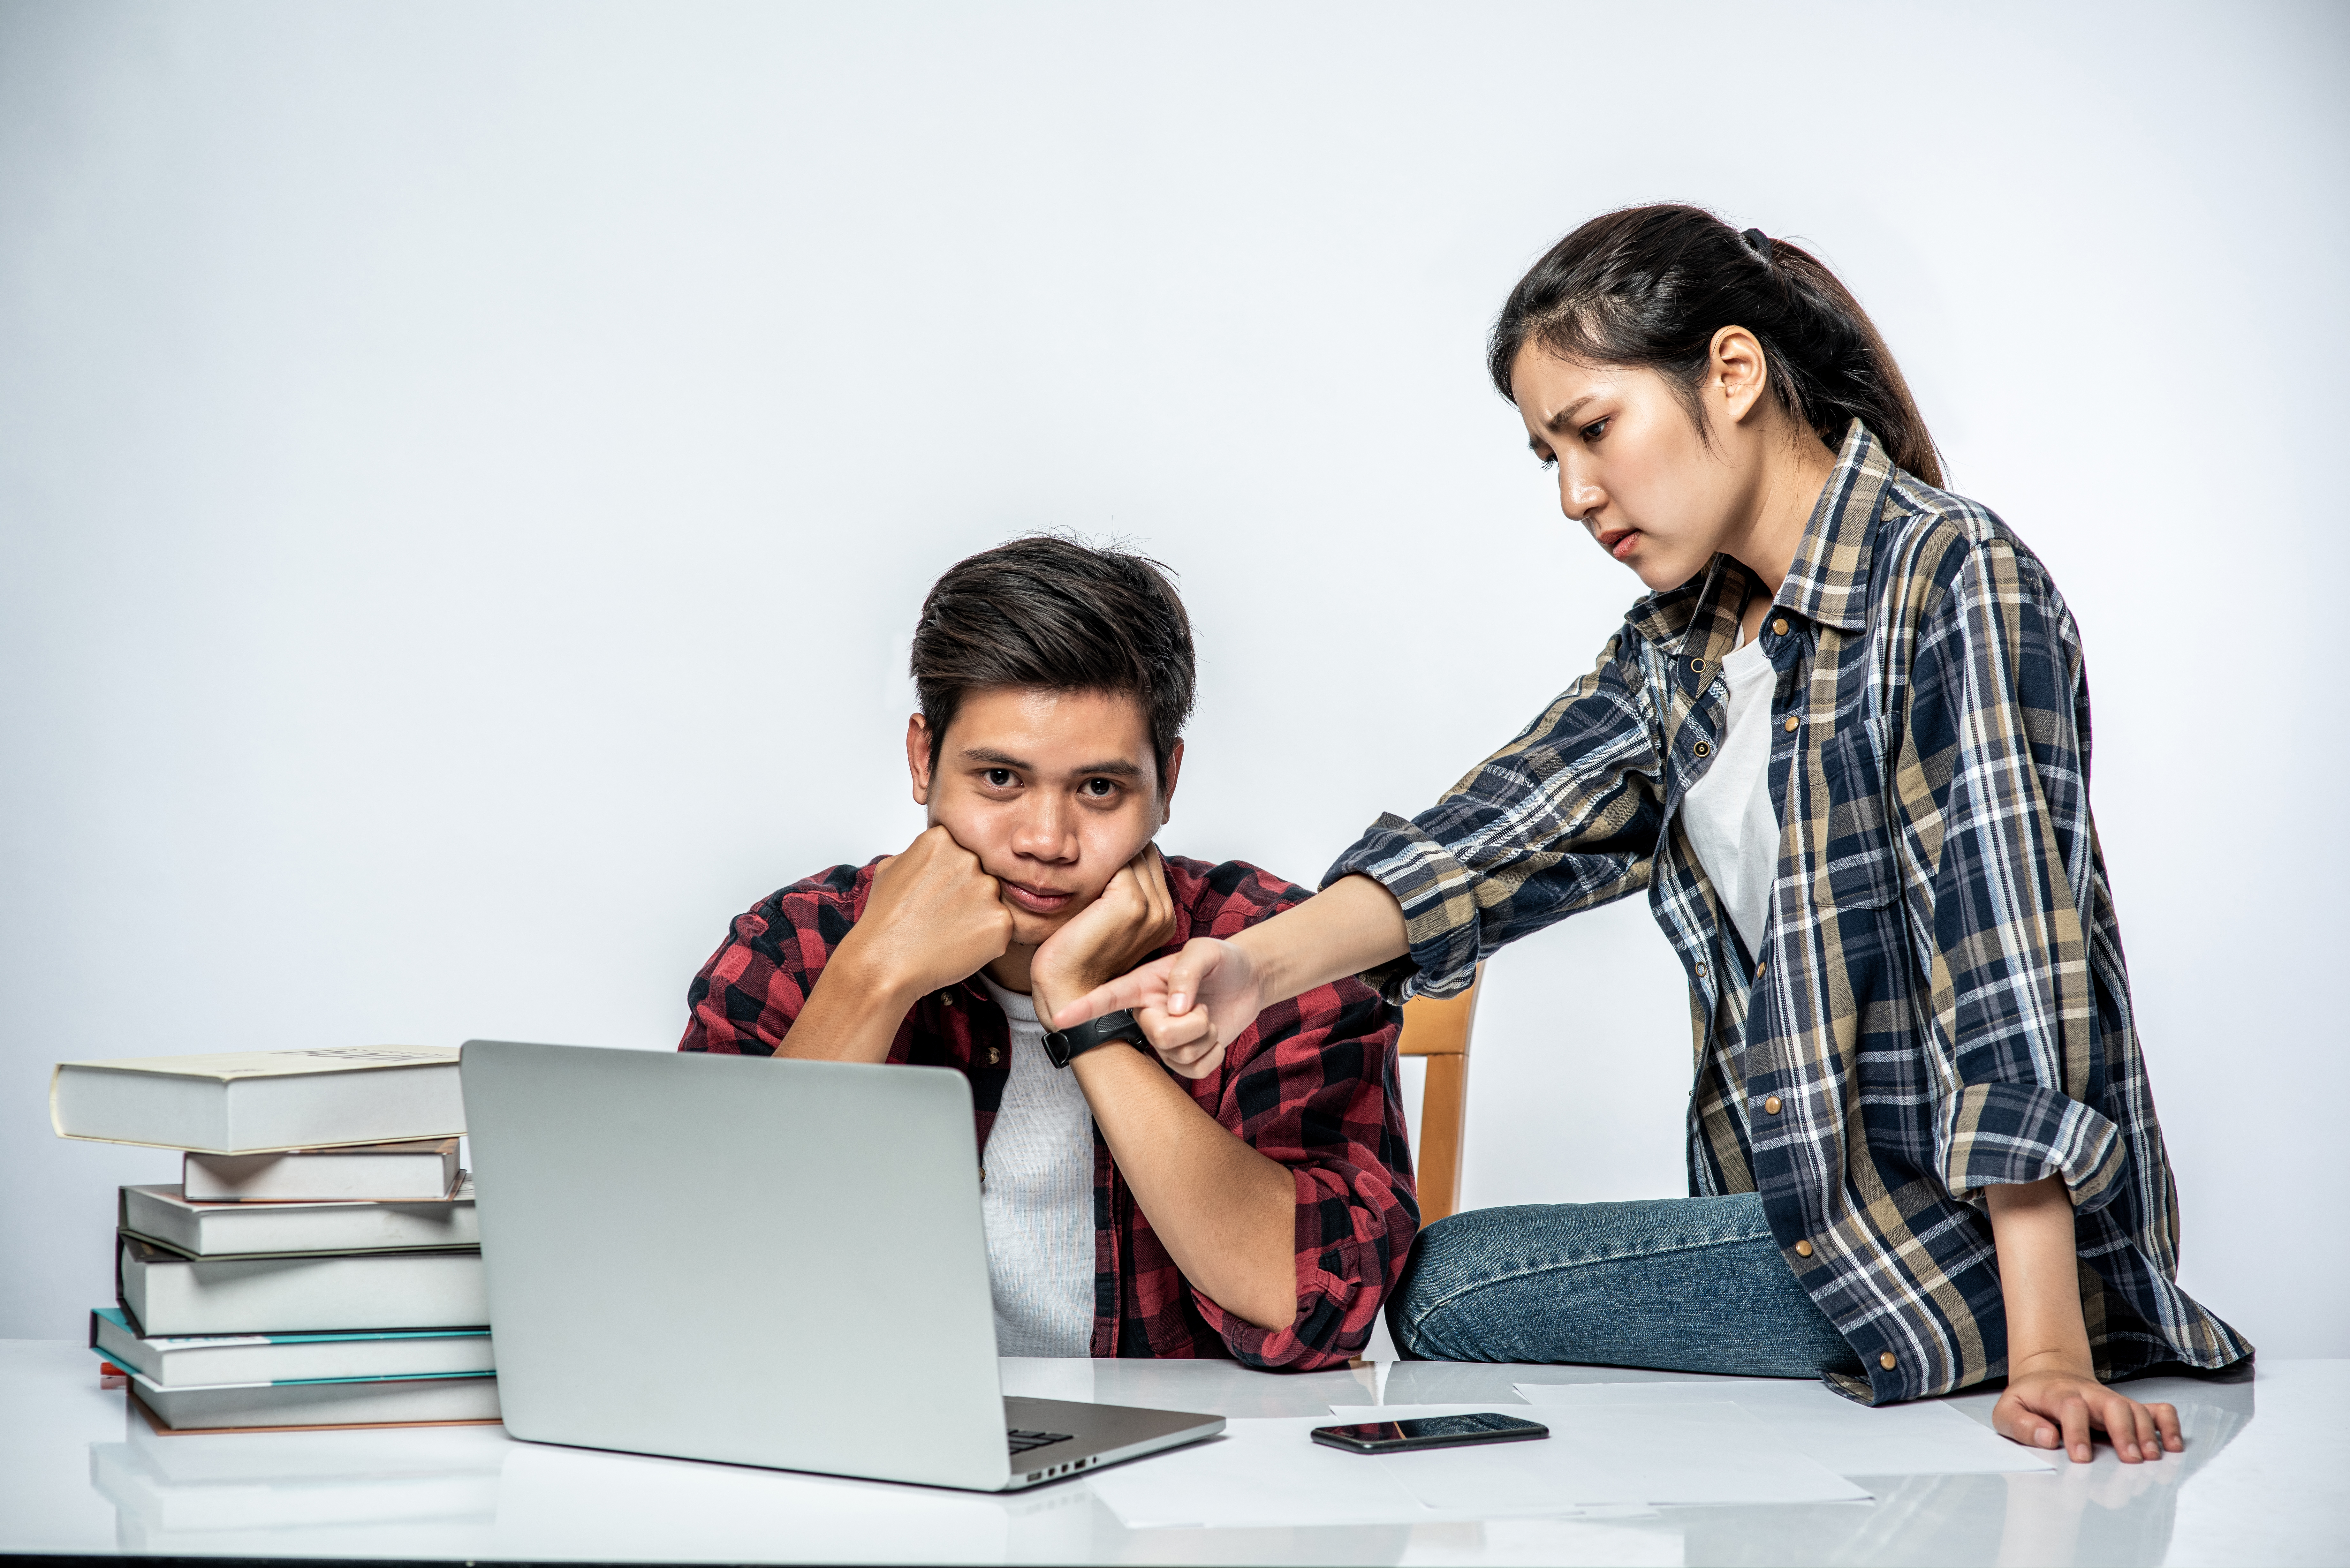
computer, table, man, modern, holding, woman, job, adult, looking, casual, laptop, couple, work, taking, connecting, information, video call, lifestyle, technology, business, live, social media, relationship, living room, writing, ecommerce, library, streaming, search, fun, design, learning, white collar worker, conversation, electronic device, photography, fashion design, sitting, stock photography, student, desk, gesture, employment, office